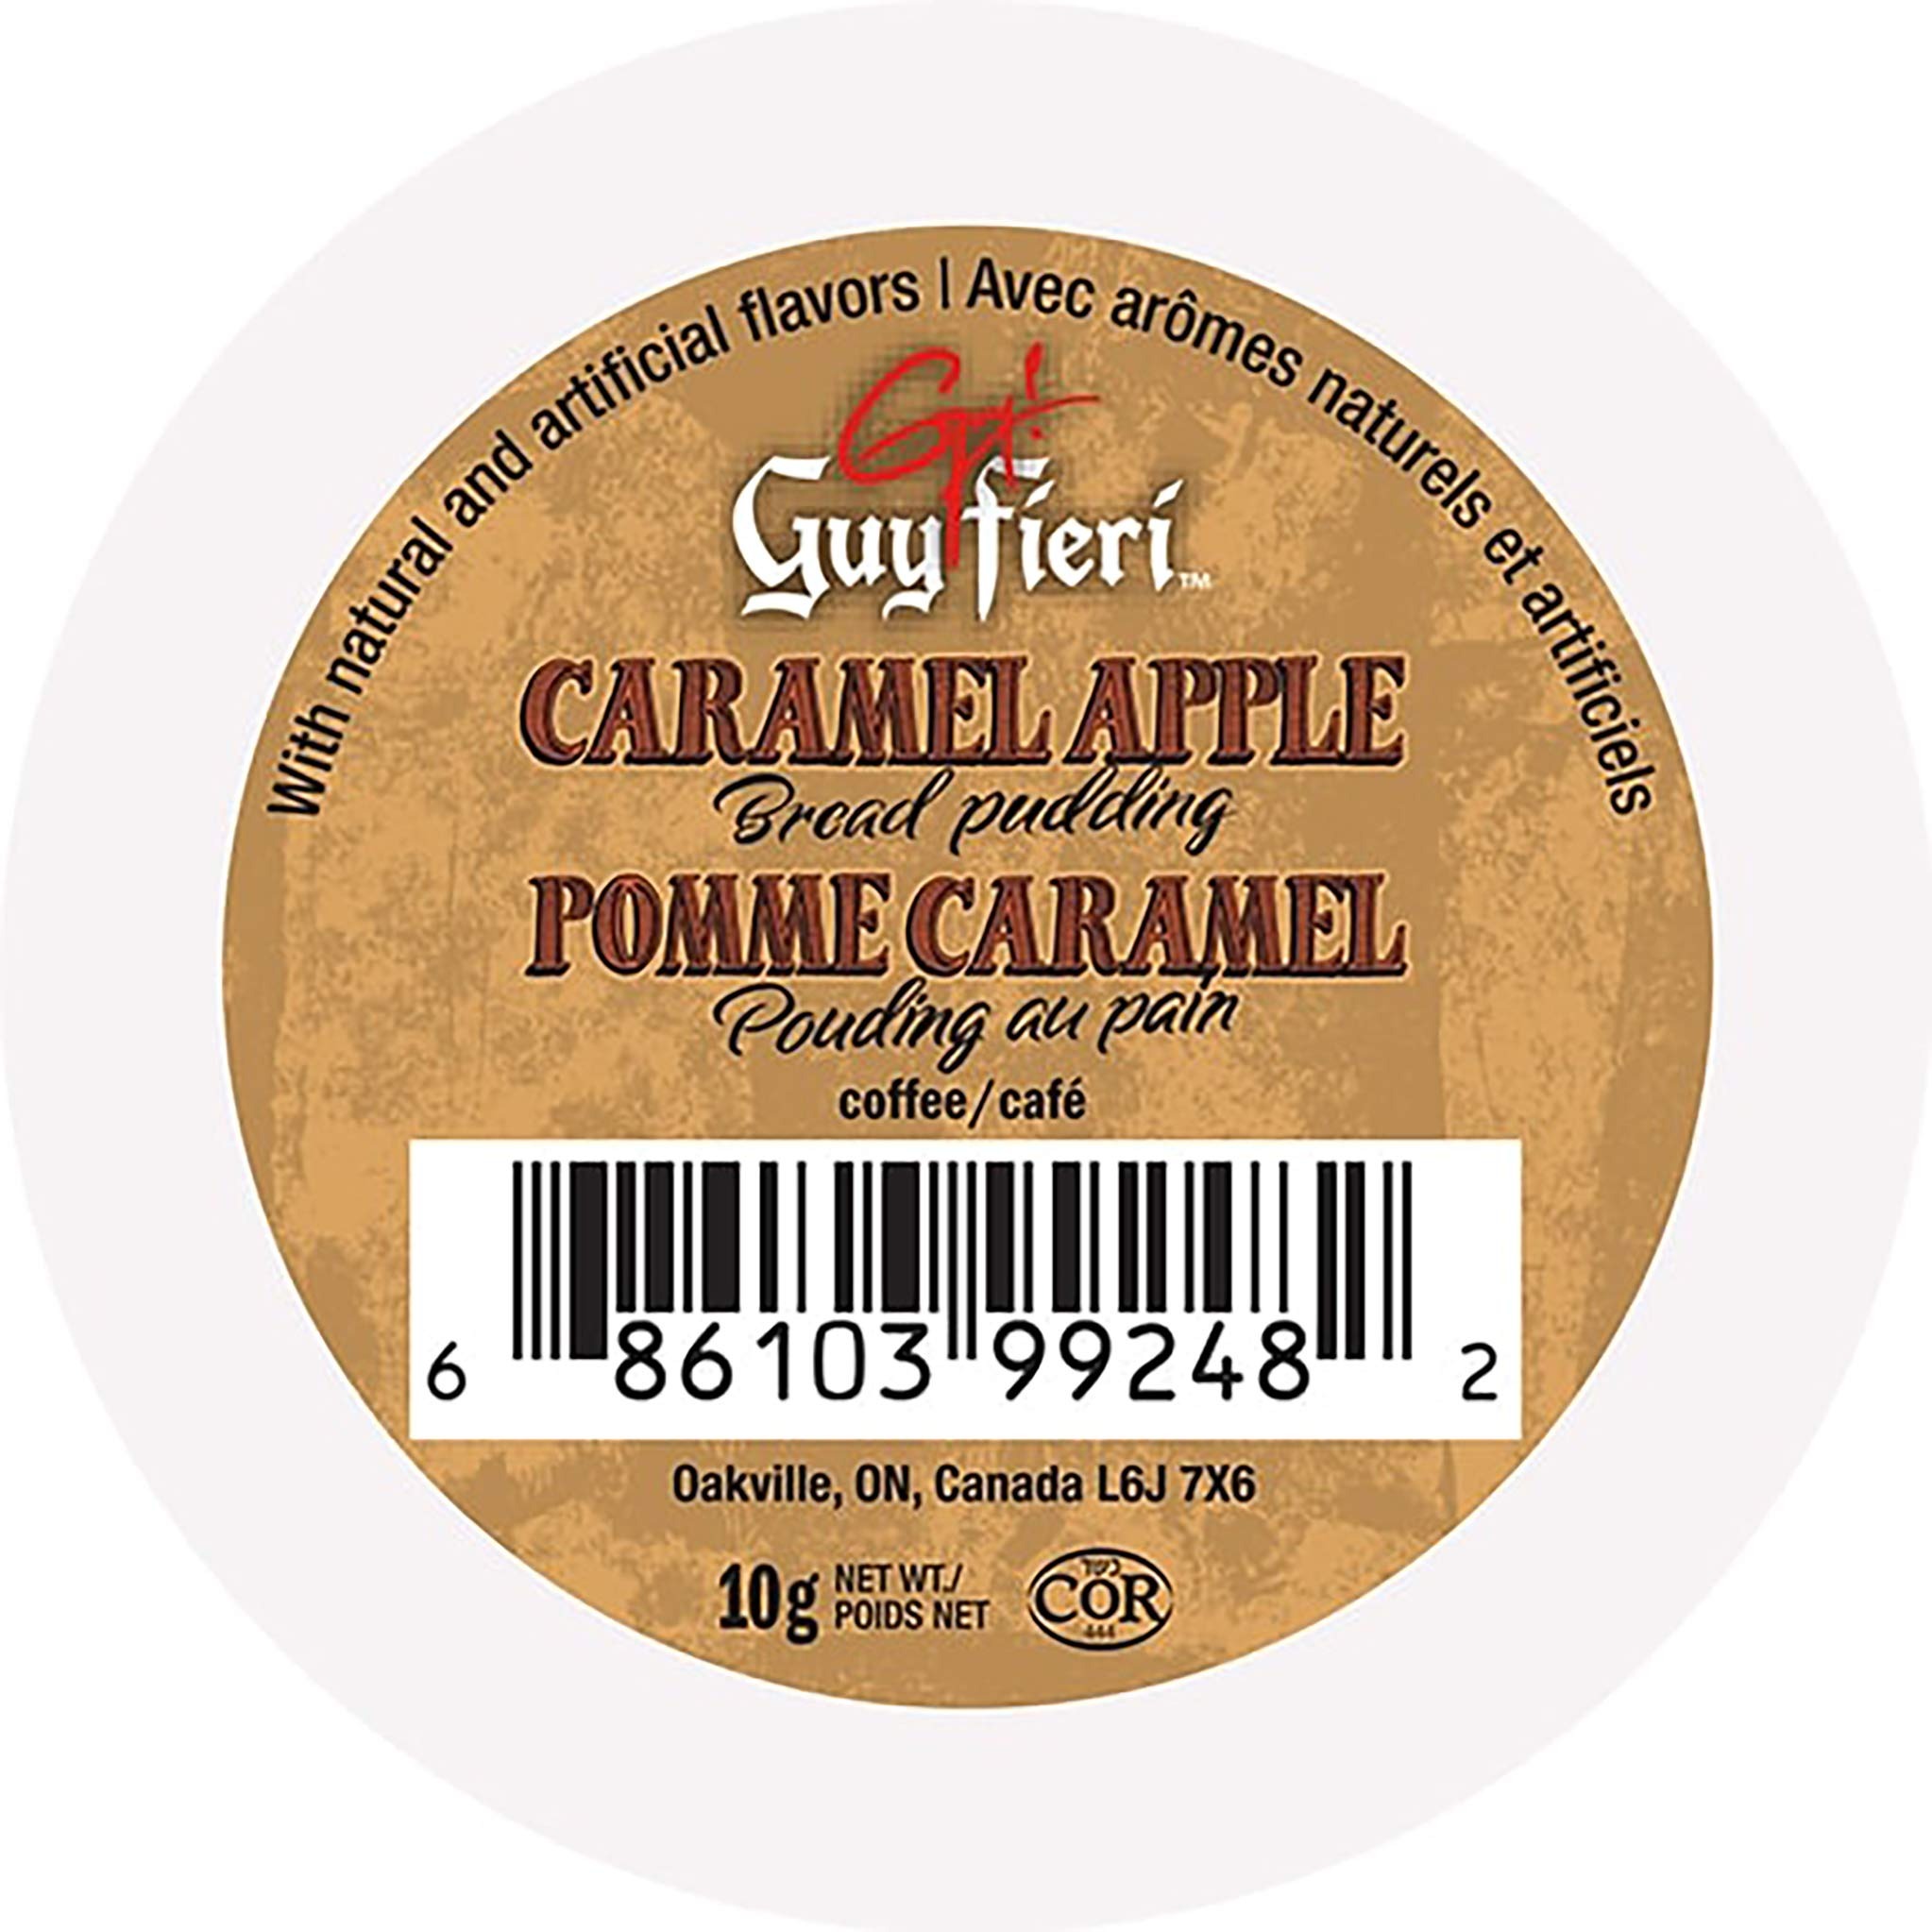
Item Name: Guy Fieri Flavortown Coffee Pods, Caramel Apple Bread Pudding Flavored Coffee, Medium Roast Coffee, Single Serve for Keurig K Cups Machine, 24 Count…
Bullet Point 1: WELCOME TO FLAVORTOWN: Guy Fieri brings you a Caramel Apple Bread Pudding Flavored Coffee blend that will wake you up with just one sip. Level up your morning breakfast routine with our dessert-inspired Caramel Apple Bread Pudding flavored coffee.
Bullet Point 2: COFFEE FOR KEURIG BREWERS: Our single serve pods are compatible with any coffee machine that brews medium roast coffee k cups including the Keurig 2.0 brewer. K cups is a registered trademark of Keurig. We are not affiliated with Keurig & Green Mountain.
Bullet Point 3: SMOOTH MEDIUM ROAST COFFEE: Guy Fieri's American Diner blend pays homage to all the great diners he's visited over the years. These smooth medium roast coffee pods bring you all the great flavor of a diner brew from the comfort of your own home.
Bullet Point 4: TOP QUALITY INGREDIENTS: Guy Fieri's medium roast coffee coffee pods are made with the finest ingredients. Our coffee pods are made with quality coffee beans & roasted to perfection. So sit back & enjoy high quality diner coffee without leaving the house.
Bullet Point 5: SERVING SUGGESTIONS: Our coffee pods coffee blends can be enjoyed hot or poured over ice for a black and bold iced coffee. Try adding cream to our single-serve coffee capsules & pods for a creamy dreamy cold coffee.
Value: 24.0
Unit: Count

Price: 19.97